Lazarette

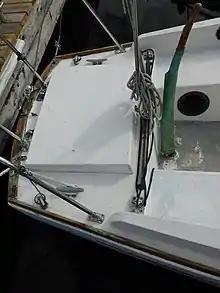
The lazarette on an Alberg 22 sailboat

The lazarette or lazaret (sometimes lazaretto) of a boat is an area near or aft of the cockpit. The word is similar to and probably derived from lazaretto. A lazarette is usually a storage locker used for gear or equipment a sailor or boatswain would use around the decks on a sailing vessel.